Northrop Mall Historic District

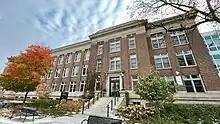
Mechanical Engineering

Home to the Aerospace Engineering Department and built to connect to the Mechanical Engineering building, which was constructed at the same time. In 1985, a large space within the building, known as "The Hangar" due to it originally housing aircraft, was renovated, in which temporary laboratory spaces were added and a hallway was constructed that led to the building's driveway. The Aerospace Engineering Department later grew unhappy with these changes and for several years pushed for the space to be renovated again. In 2010, at the cost of $5.3 million, the building's fire safety systems were upgraded. Concurrently, the Hangar was renovated by BWBR Architects Incorporated for $7.6 million. Though much of the original structure was retained and returned to its pre-1985 renovation layout, including removal of the hallway to Akerman's driveway, its sixteen feet tall steel hangar doors were replaced with a glazed curtain-wall entrance and both its ground floor and second floor mezzanine were repurposed to provide collaborative spaces for students. Additionally, in 2015, the Hangar was renamed to the Gary J. Balas atrium, after Gary Balas, an Aerospace Engineering professor at the university who passed away from cancer in November 2014.